Stefani Miglioranzi

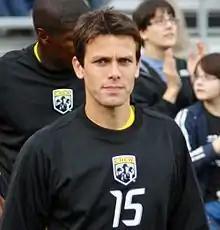

Stefani Miglioranzi (born September 20, 1977 in Poços de Caldas) is a retired Brazilian-American footballer. After a successful playing career that spanned 18 years, Stefani Miglioranzi retired from playing professionally and became a Registered Intermediary and licensed FIFA match agent for First Wave Sports International, a full service agency for professional soccer players / footballers.